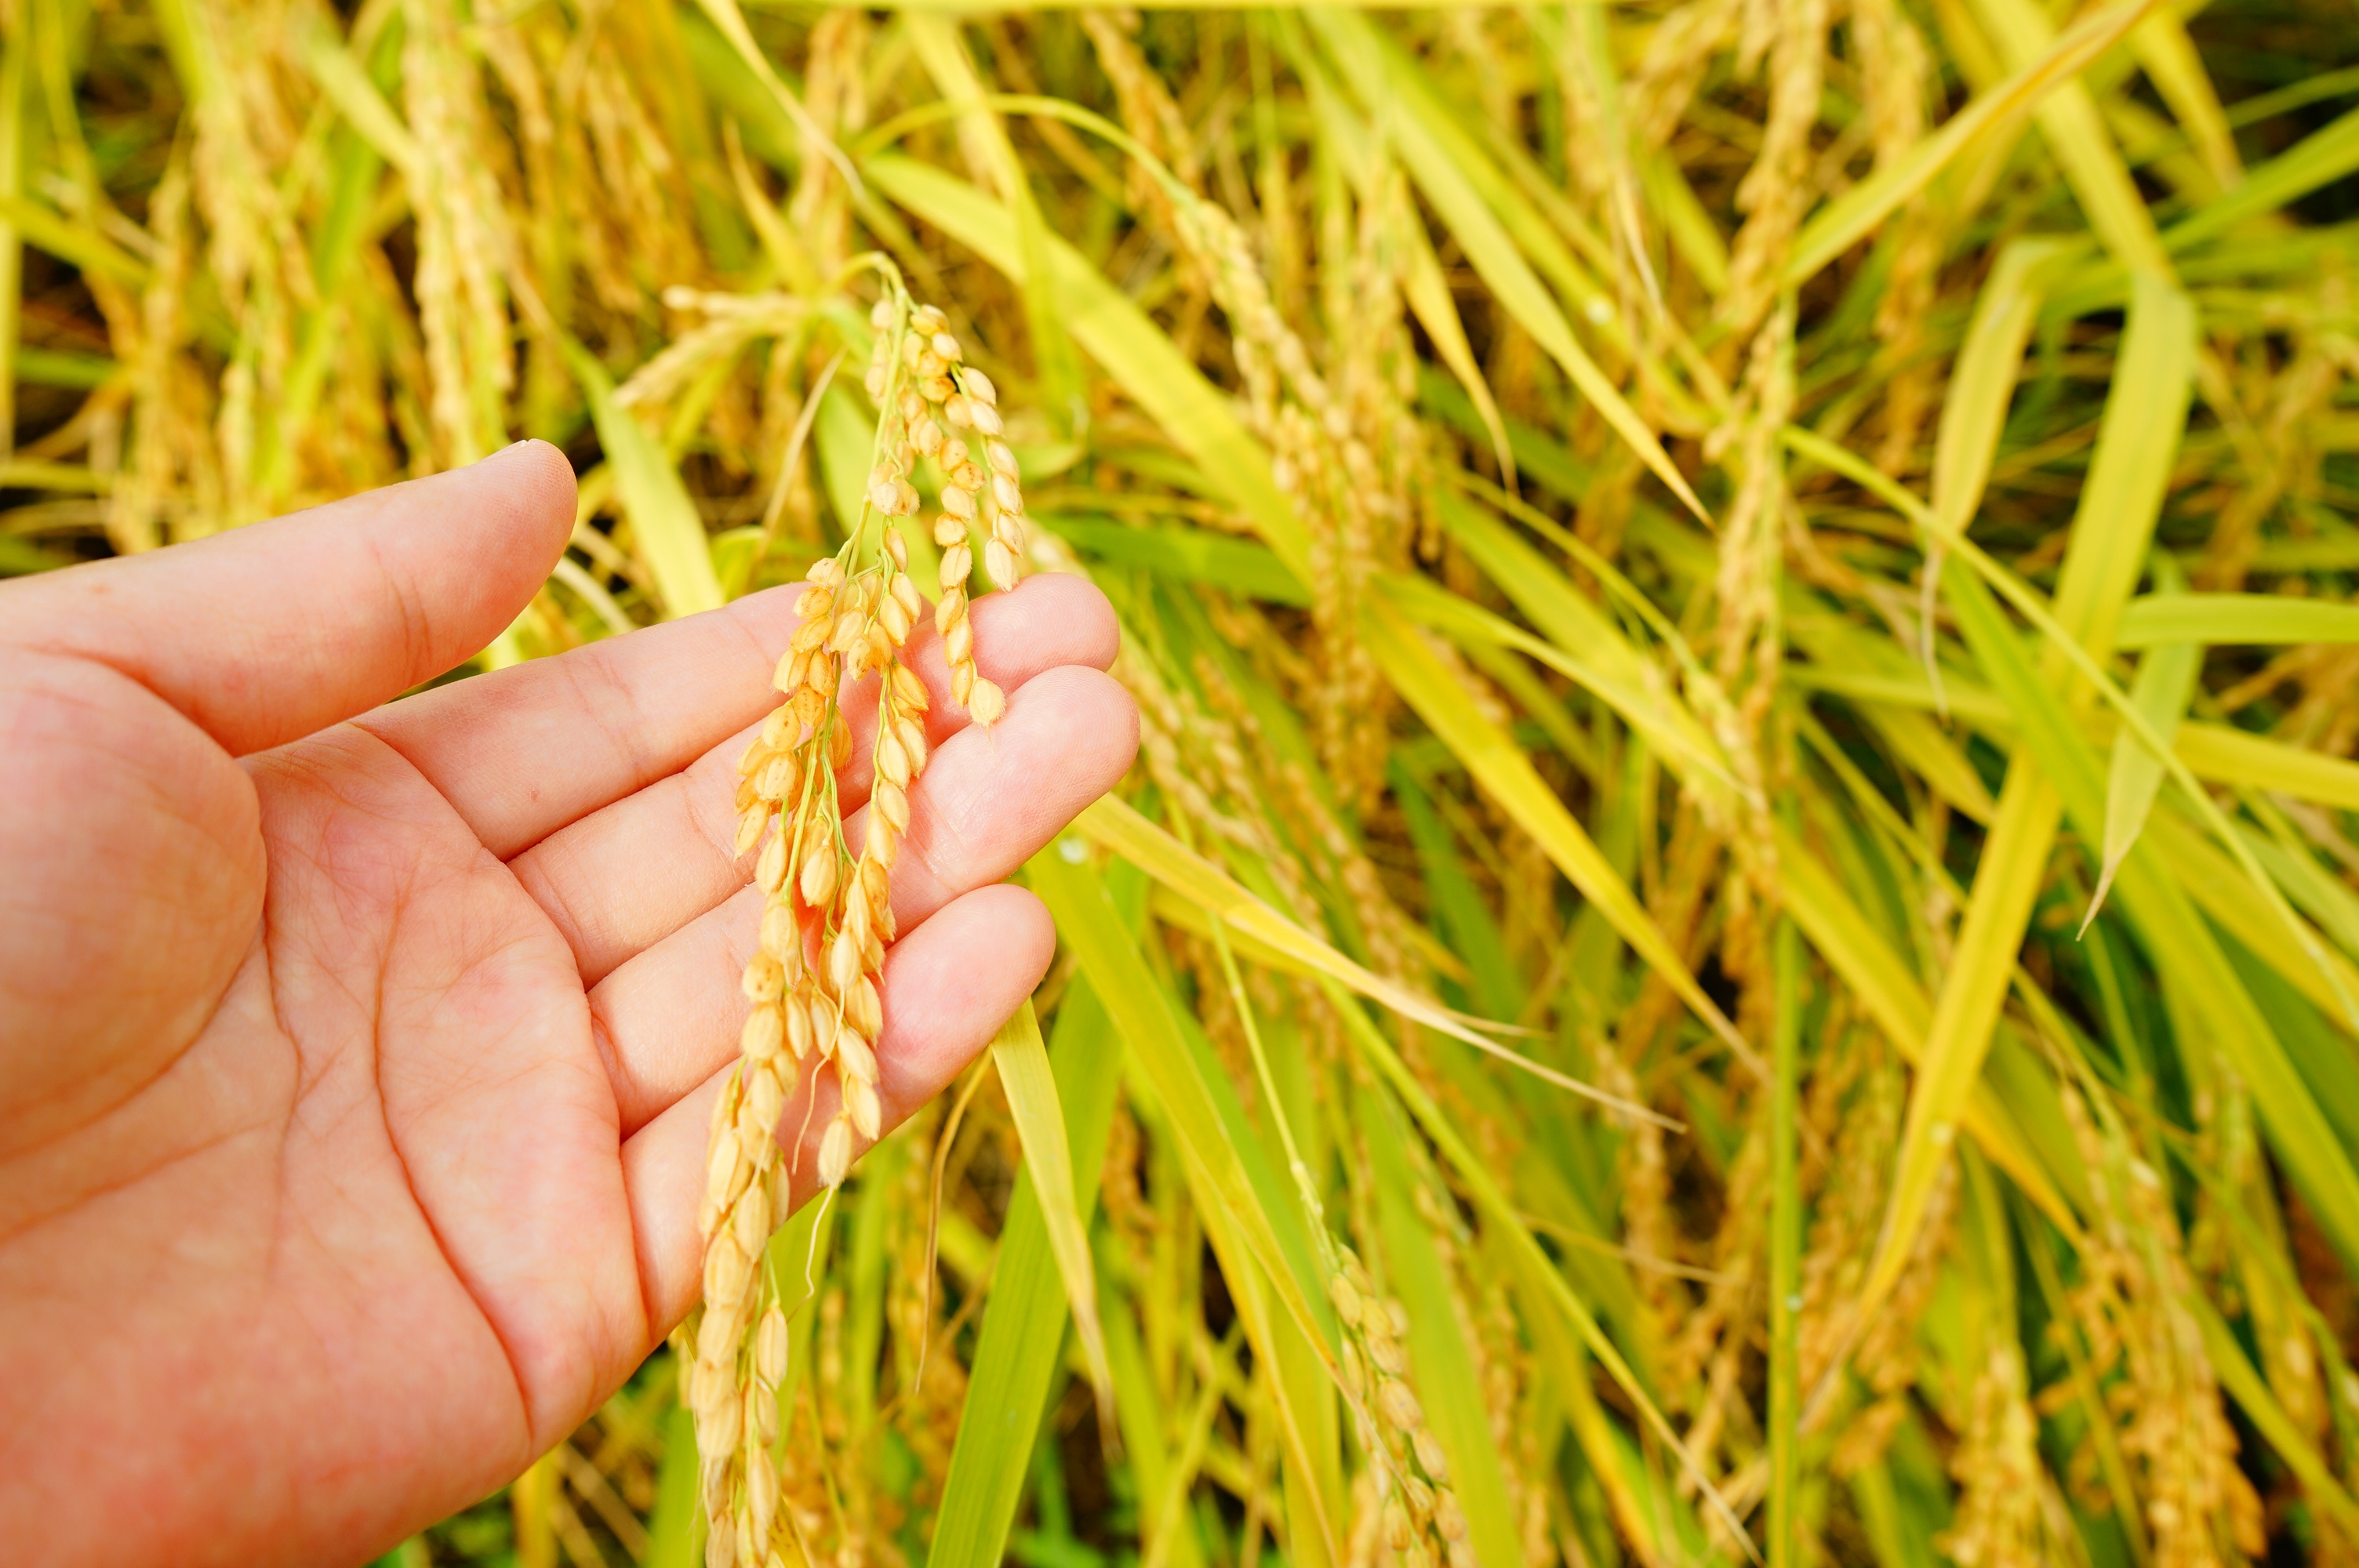
tree, nature, grass, branch, plant, field, lawn, meadow, sunlight, leaf, flower, food, green, harvest, crop, autumn, soil, botany, agriculture, flora, rice, close up, ch, macro photography, grass family, land plant